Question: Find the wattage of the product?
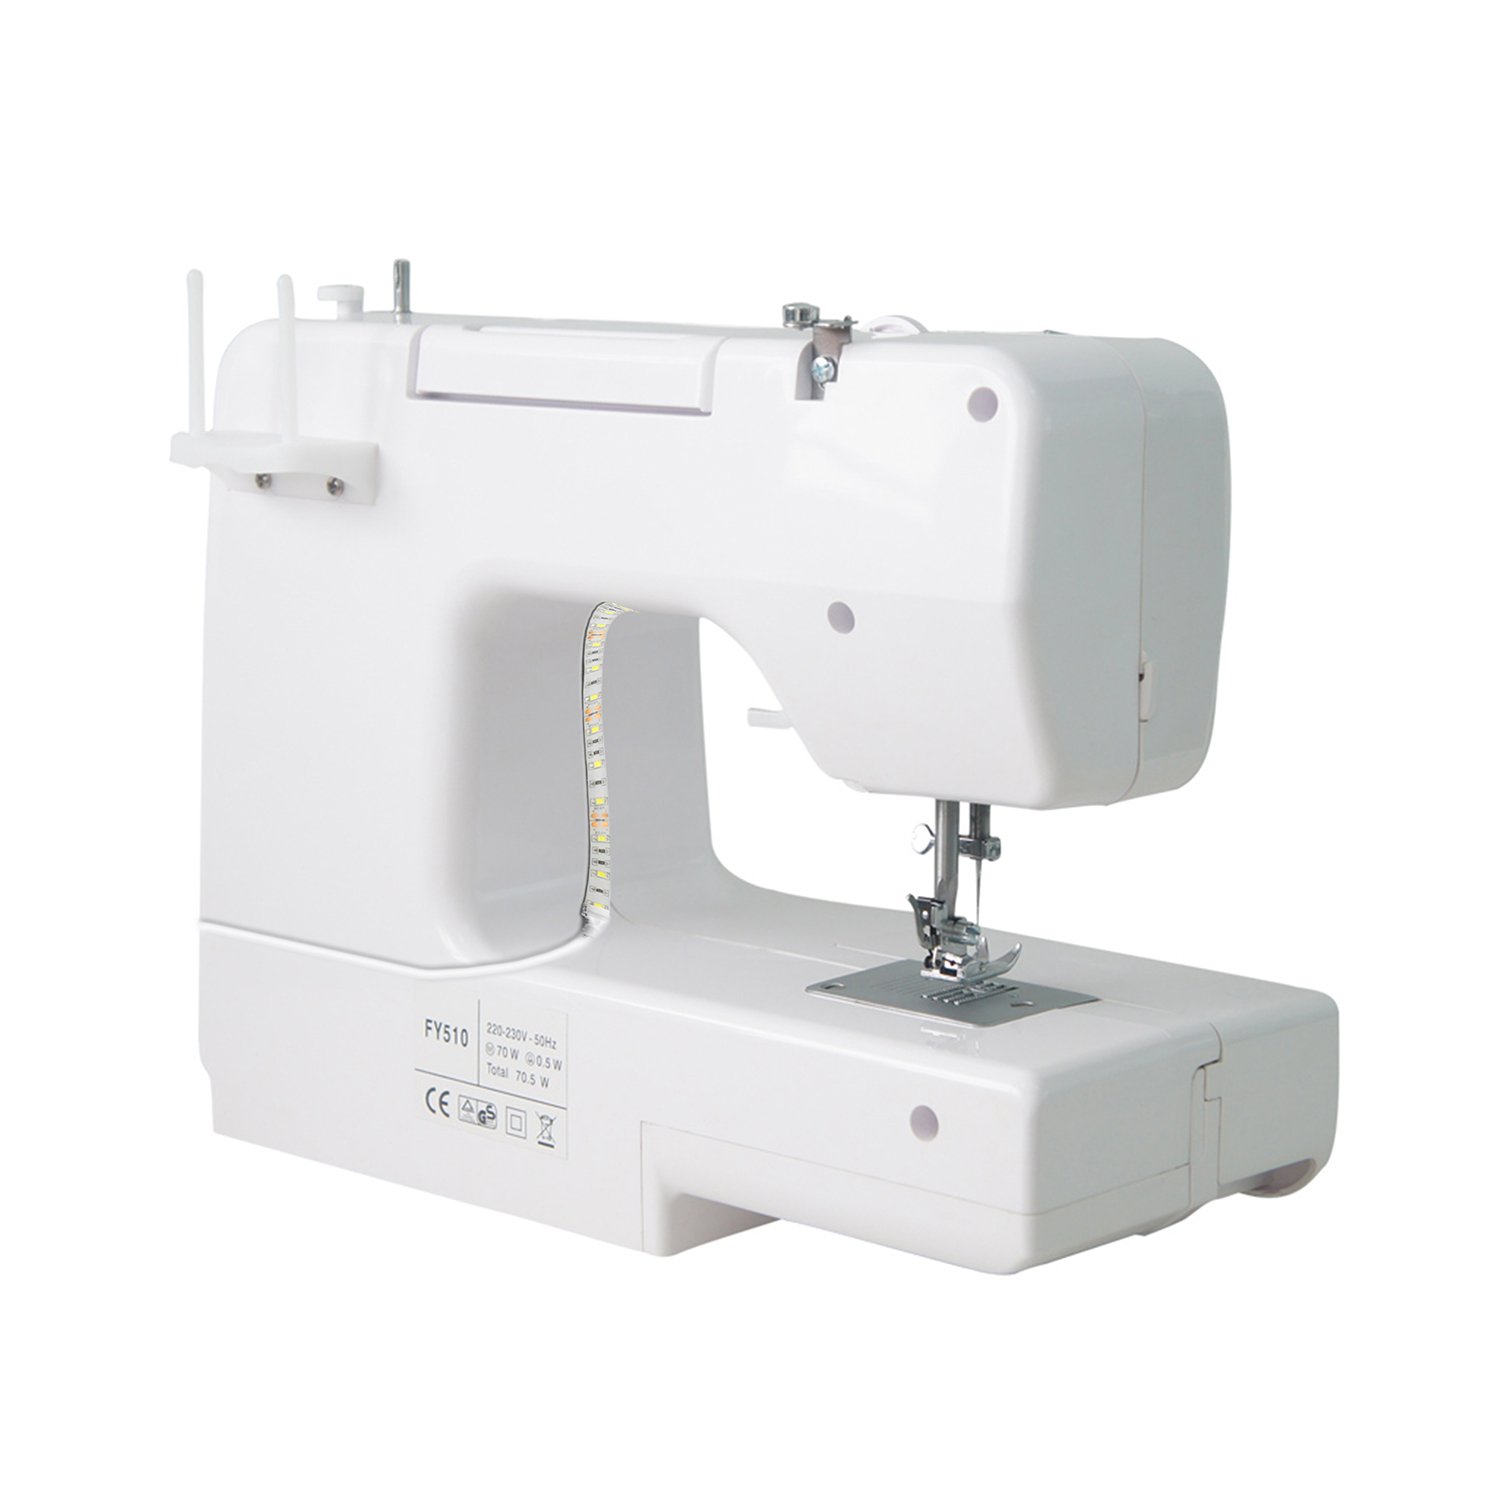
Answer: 70.0 watt